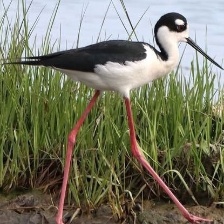
Species: BLACK NECKED STILT
Scientific name: HIMANTOPUS MEXICANUS